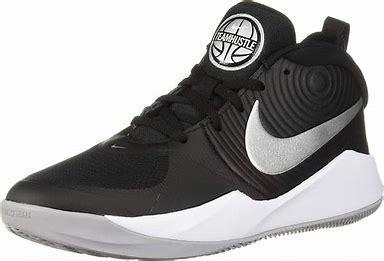
Brand: Nike
Model: Team Hustle D 9